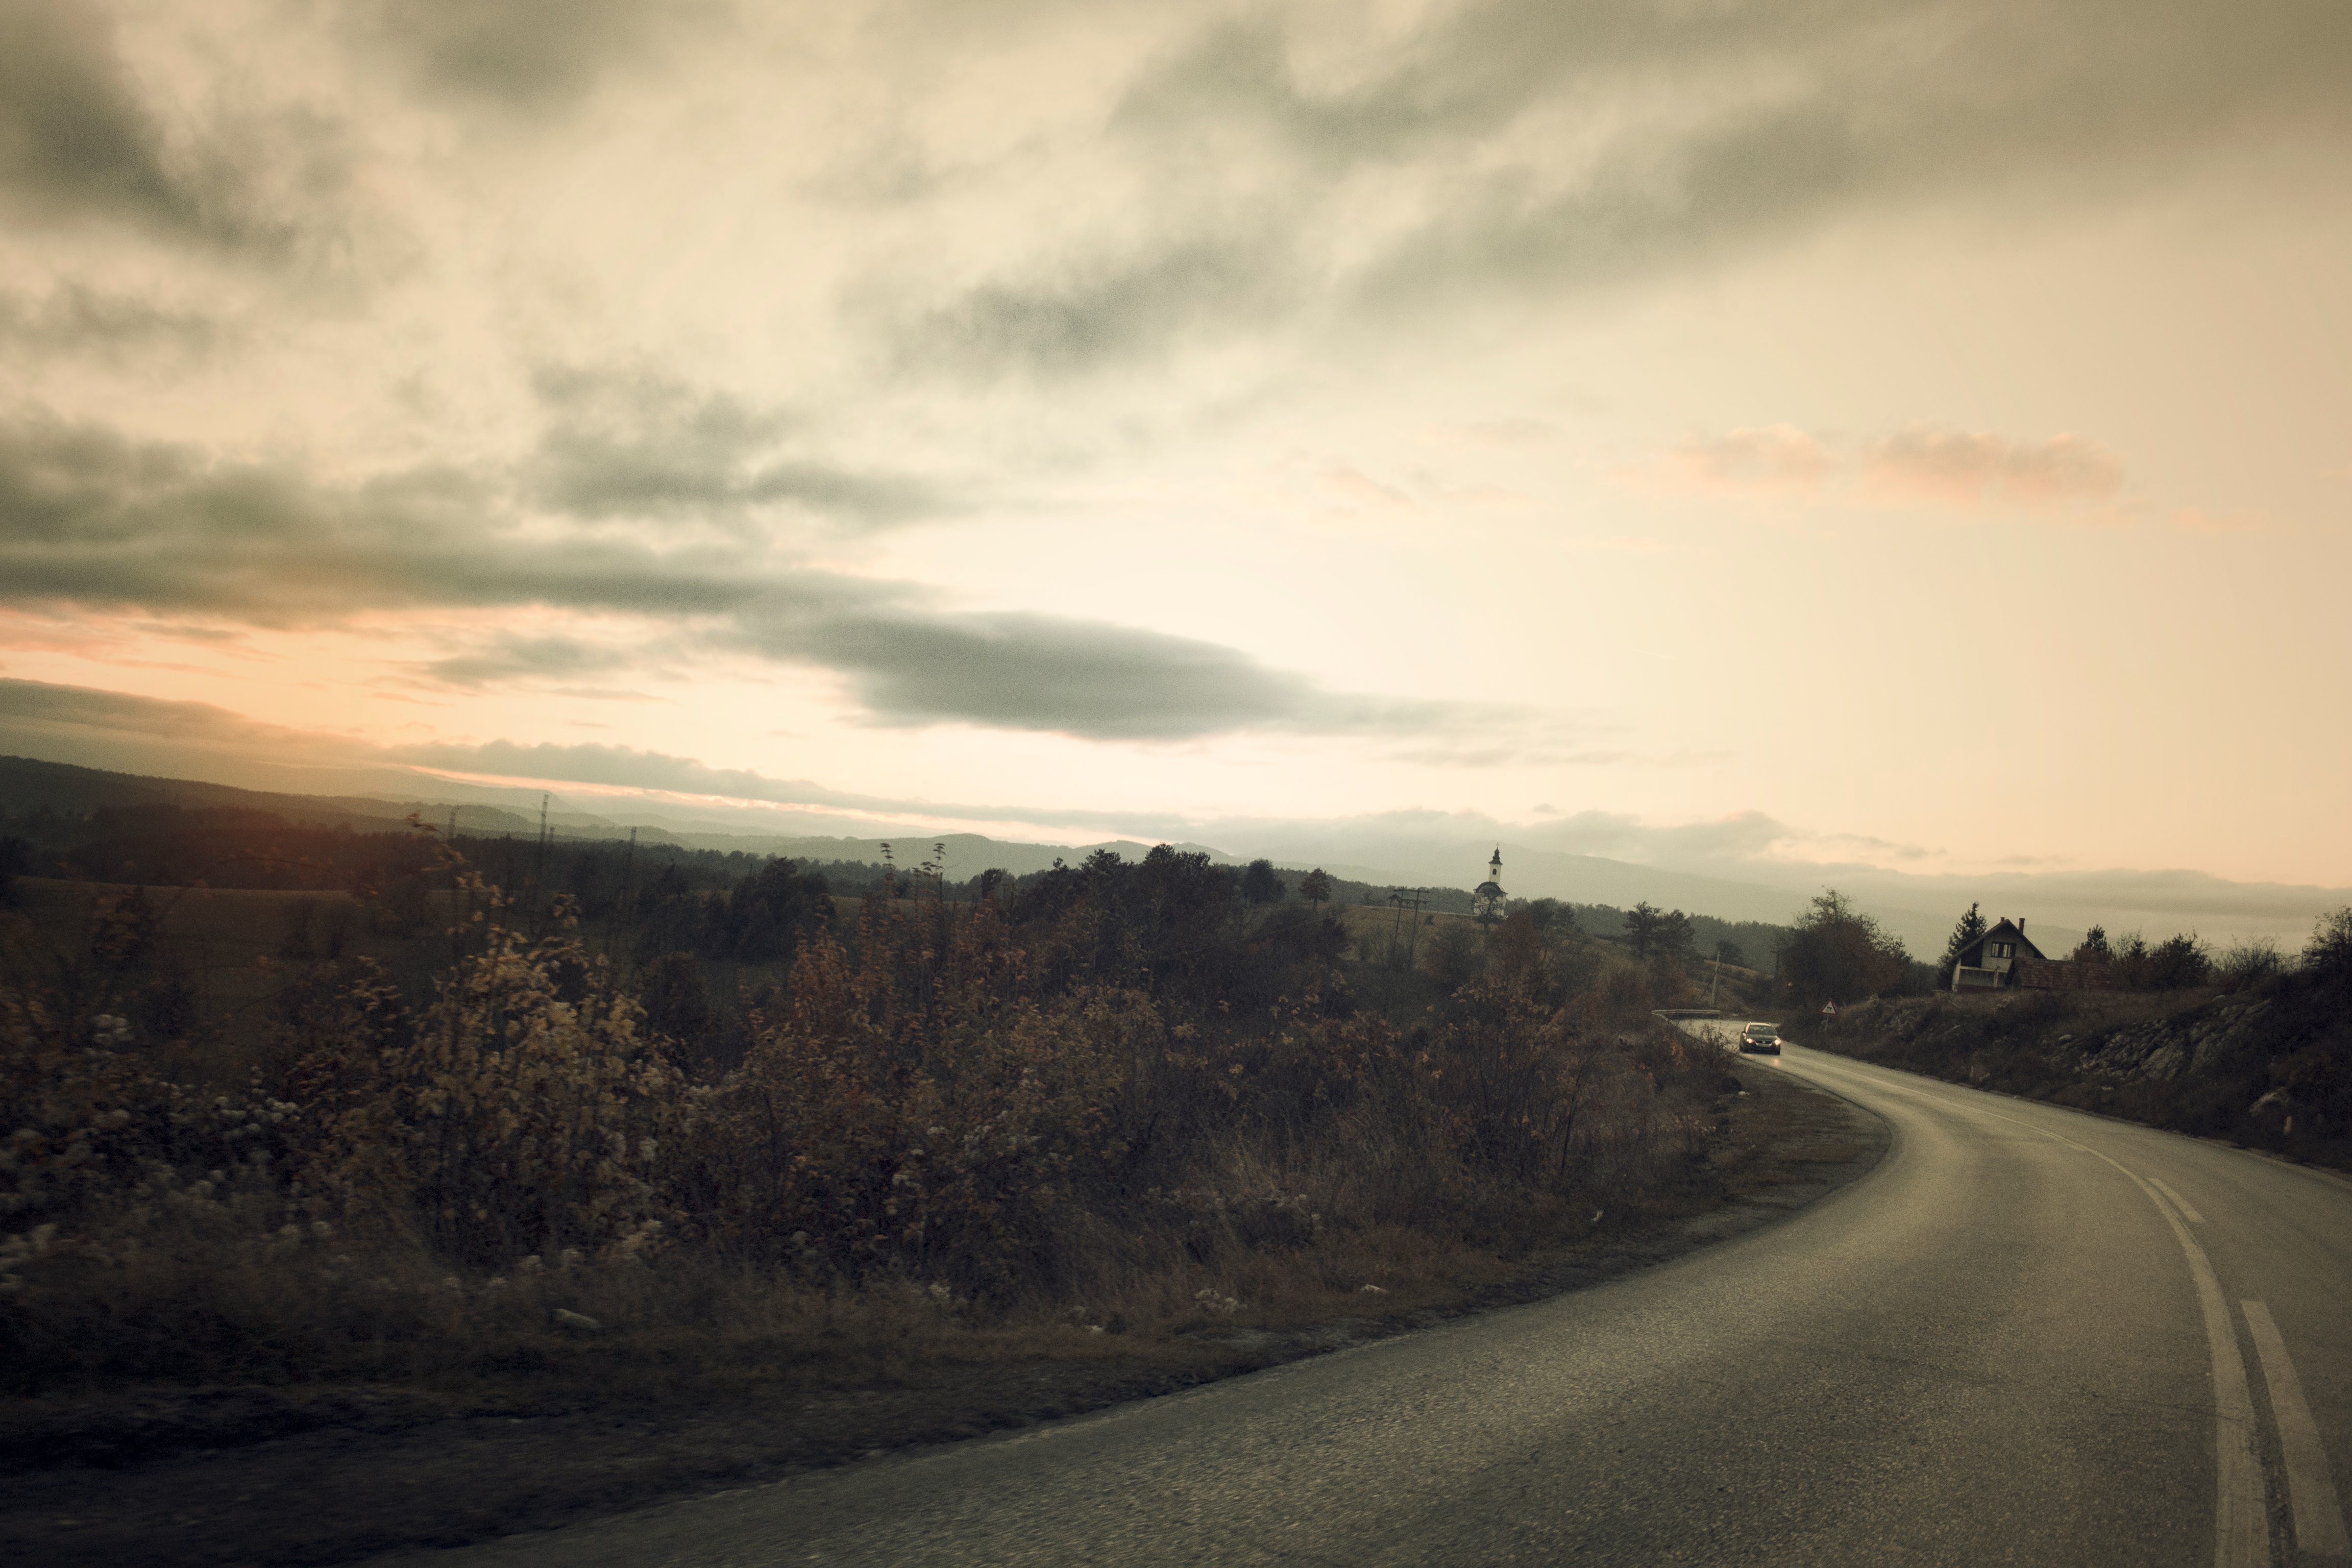
landscape, nature, horizon, cloud, sky, sun, sunrise, sunset, road, mist, sunlight, morning, hill, highway, dawn, dusk, evening, weather, road trip, infrastructure, rural area, meteorological phenomenon, atmospheric phenomenon